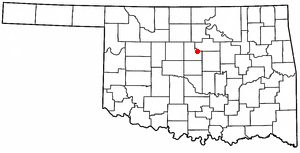
Langston est une municipalité américaine située dans le comté d'Okfuskee en Oklahoma. Elle est connue pour abriter l'université Langston.